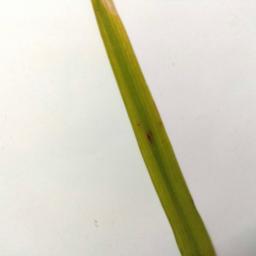
Label: Rice___Brown_Spot